Thanga Gopuram

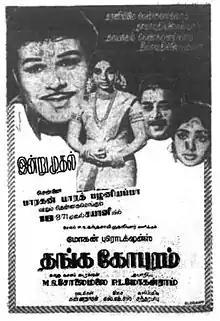
Theatrical release poster

Thanga Gopuram is a 1971 Indian Tamil-language film produced, written and directed by M. S. Solaimalai. It stars Jaishankar and Jayalalithaa, with Sundarrajan, V. K. Ramasamy, M. R. R. Vasu, Srikanth, Vennira Aadai Nirmala, Srividya and Manorama in supporting roles. The film was released on 12 August 1971.